Olivetti computers

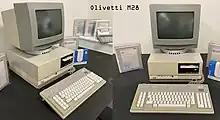
Olivetti M28

The M20 was followed in 1983 by the M24, a clone of the IBM PC using DOS and the Intel 8086 processor (at 8 MHz) instead of the Intel 8088 used by IBM (at 4.77 MHz). The M24 was sold in North America as the AT&T 6300. Olivetti also manufactured the AT&T 6300 Plus, which could run both DOS and Unix. The M24 was also sold as Xerox 6060 in the US, and as LogAbax PERSONA 1600 in France. The Olivetti M28 was the firm's first PC to have the Intel 80286 processor. It was sold in France as the LogAbax Persona 1800.